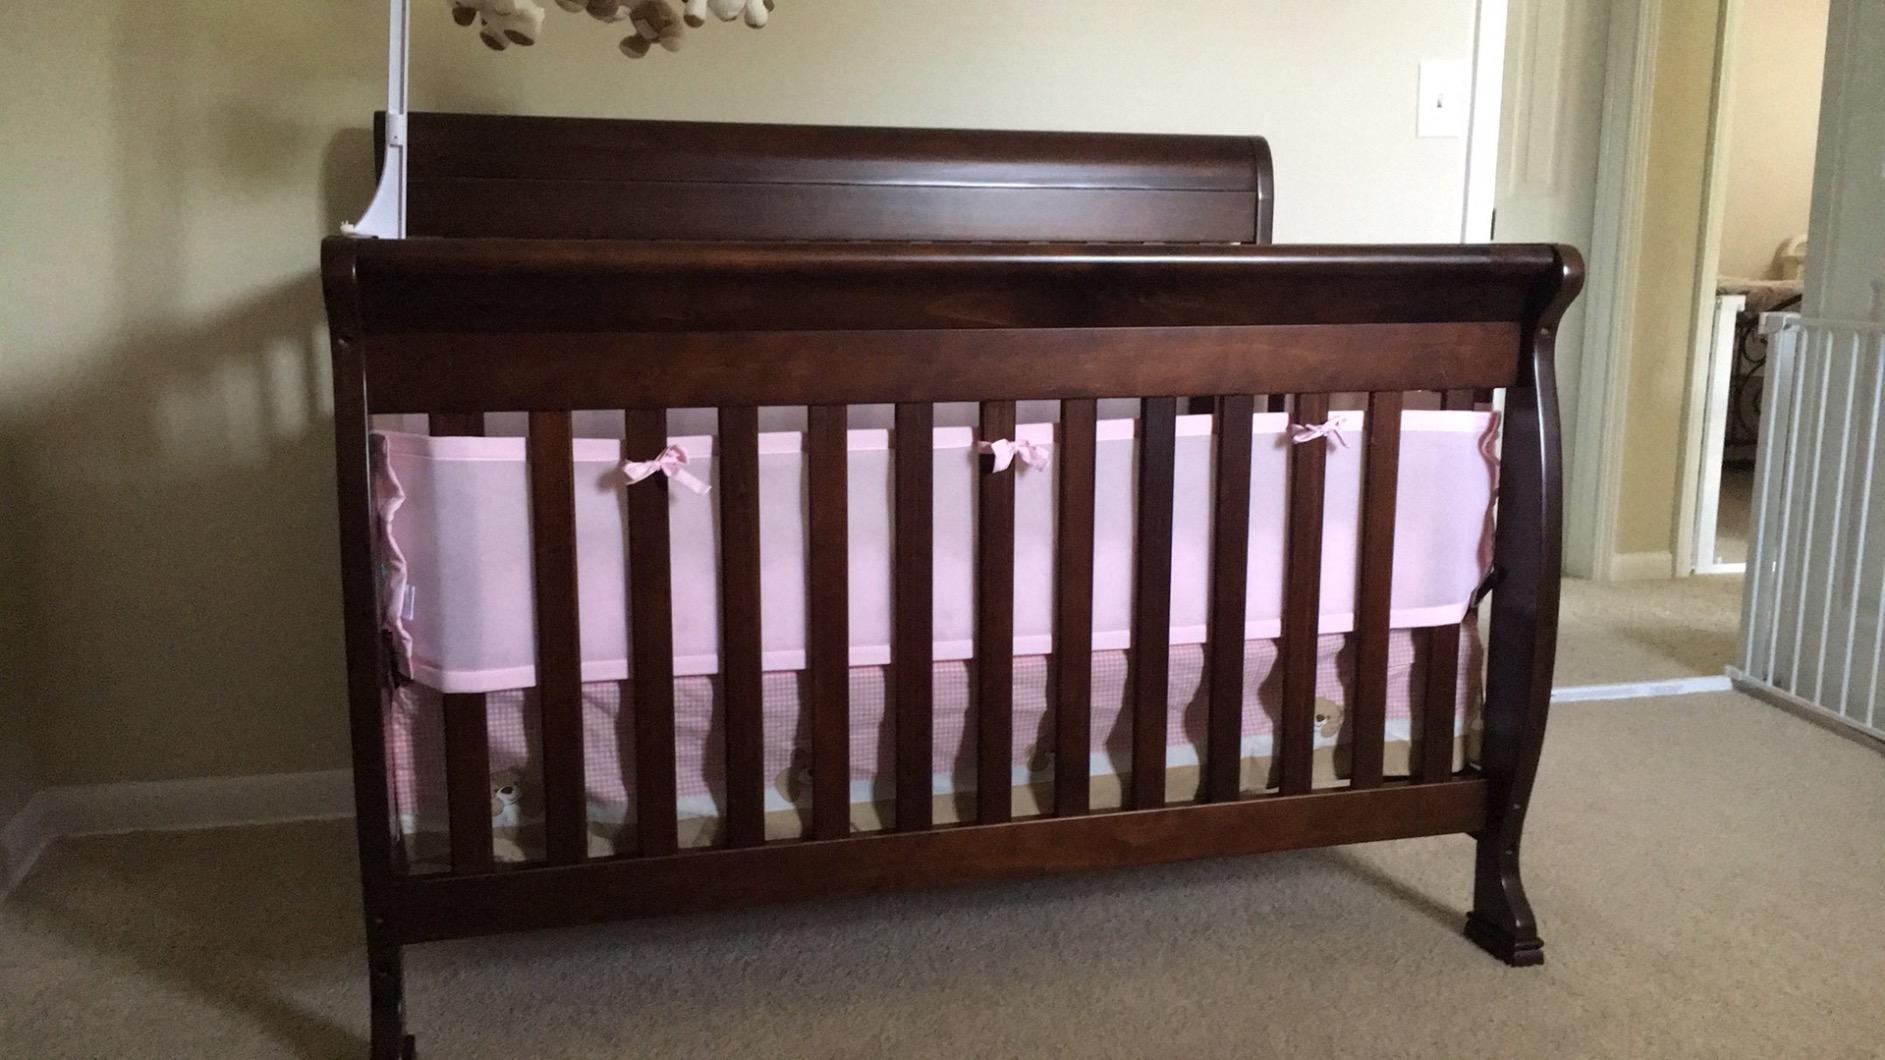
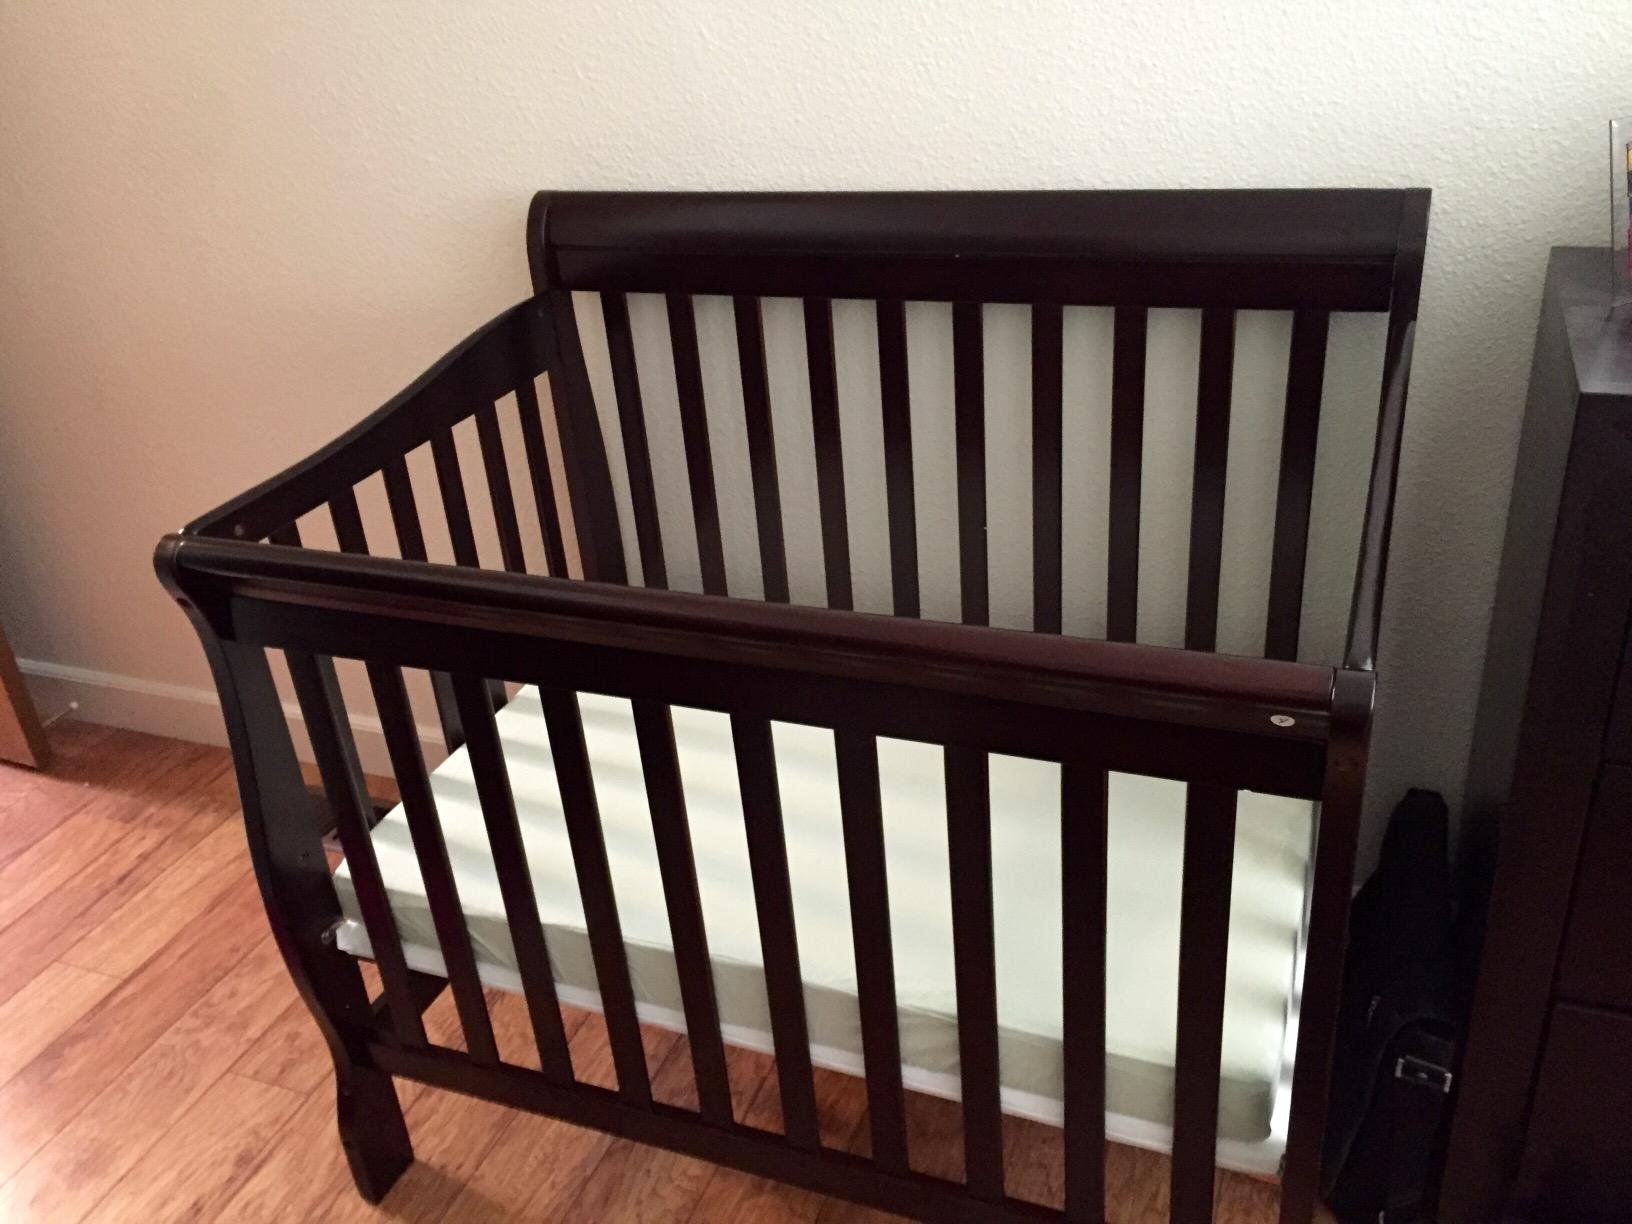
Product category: products_crib
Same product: no